In His Own Write

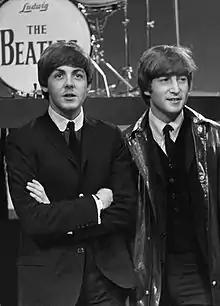
Paul McCartney (left) and John Lennon in June 1964. McCartney contributed an introduction, the book's title and co-wrote two of its pieces with Lennon.

In 1963, Tom Maschler, the literary director of Jonathan Cape, commissioned American journalist Michael Braun to write a book about the Beatles. Braun began following the band during their Autumn 1963 UK Tour in preparation for his 1964 book "Love Me Do: The Beatles' Progress". Lennon showed Braun some of his writings and drawings, and Braun in turn showed them to Maschler, who recalled: "I thought they were wonderful and asked him who wrote them. When he told me John Lennon, I was immensely excited." At Braun's insistence, Maschler joined him and the band at Wimbledon Palais in London on 14 December 1963. Lennon showed Maschler more of his drawings, mainly doodles made on scrap pieces of paper that had mostly been done in July 1963 while the Beatles played a residency in Margate. Maschler encouraged him to continue with his pieces and drawings, then selected the title "In His Own Write" from a list of around twenty prospects, the pick originally an idea of McCartney. Among the rejected titles were "In His Own Write and Draw", "The Transistor Negro", "Left Hand Left Hand" and "Stop One and Buy Me".